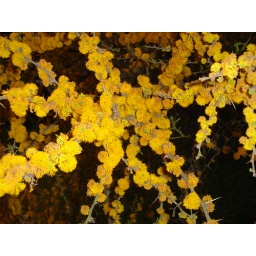
pretty yellow tree by night